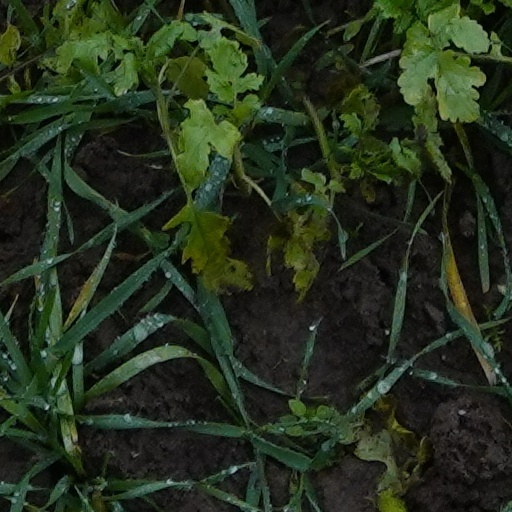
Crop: wheat